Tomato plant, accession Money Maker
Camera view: bottom (45 deg); turntable rotation: 240 degrees
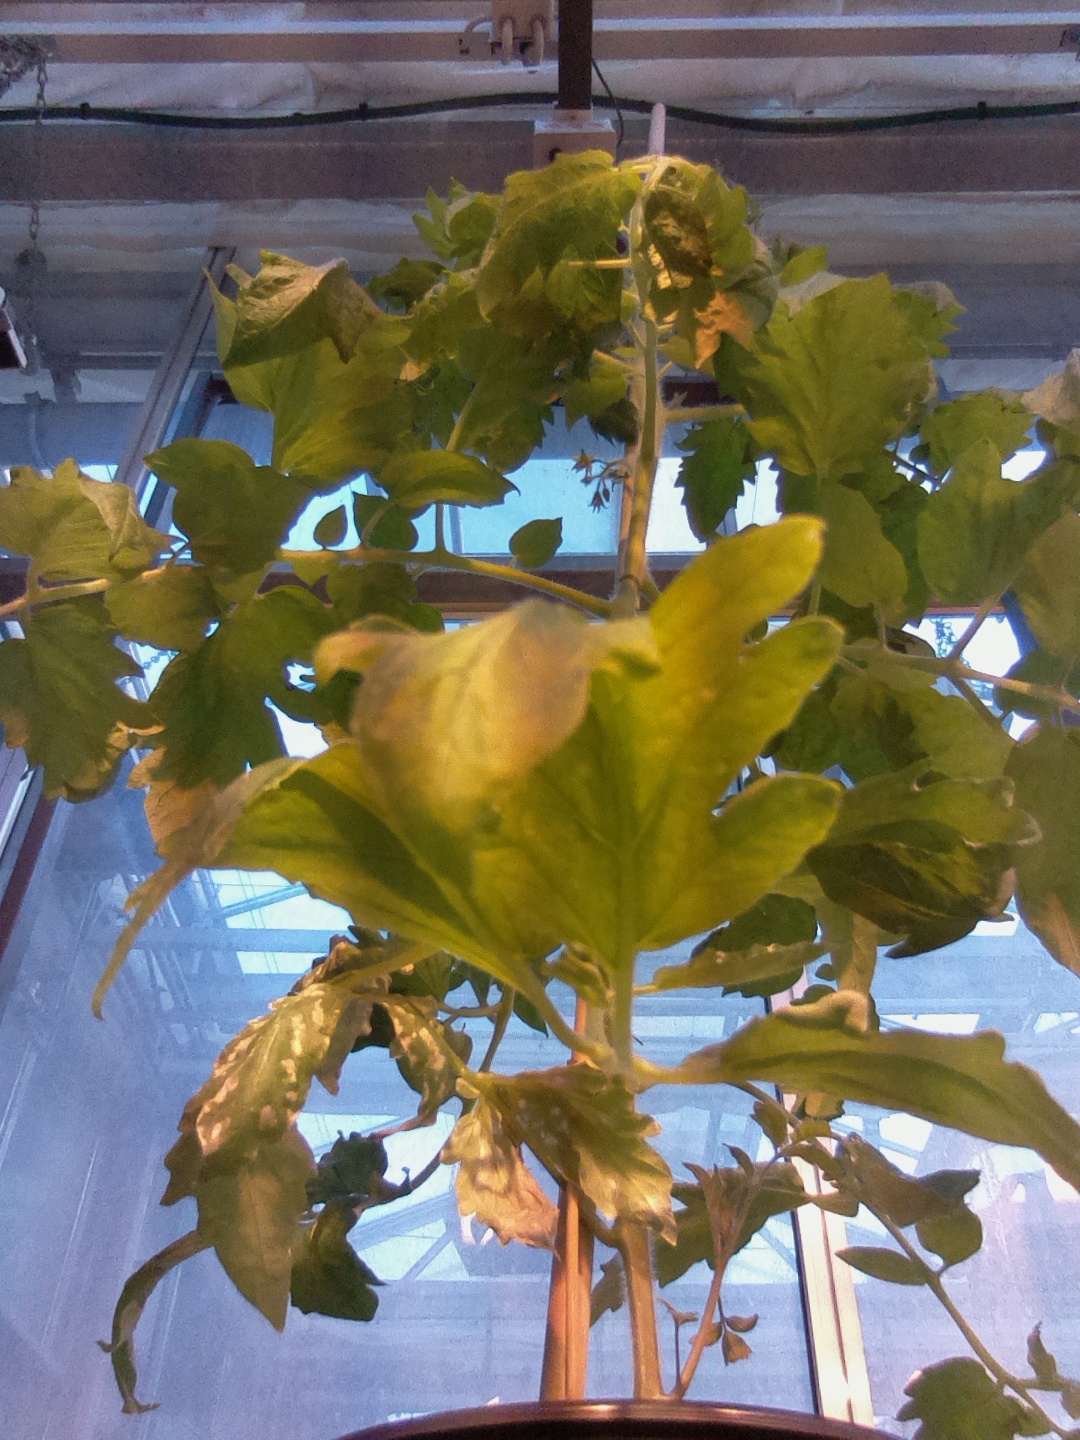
BBCH growth stage 63: 30%-40% of flowers open